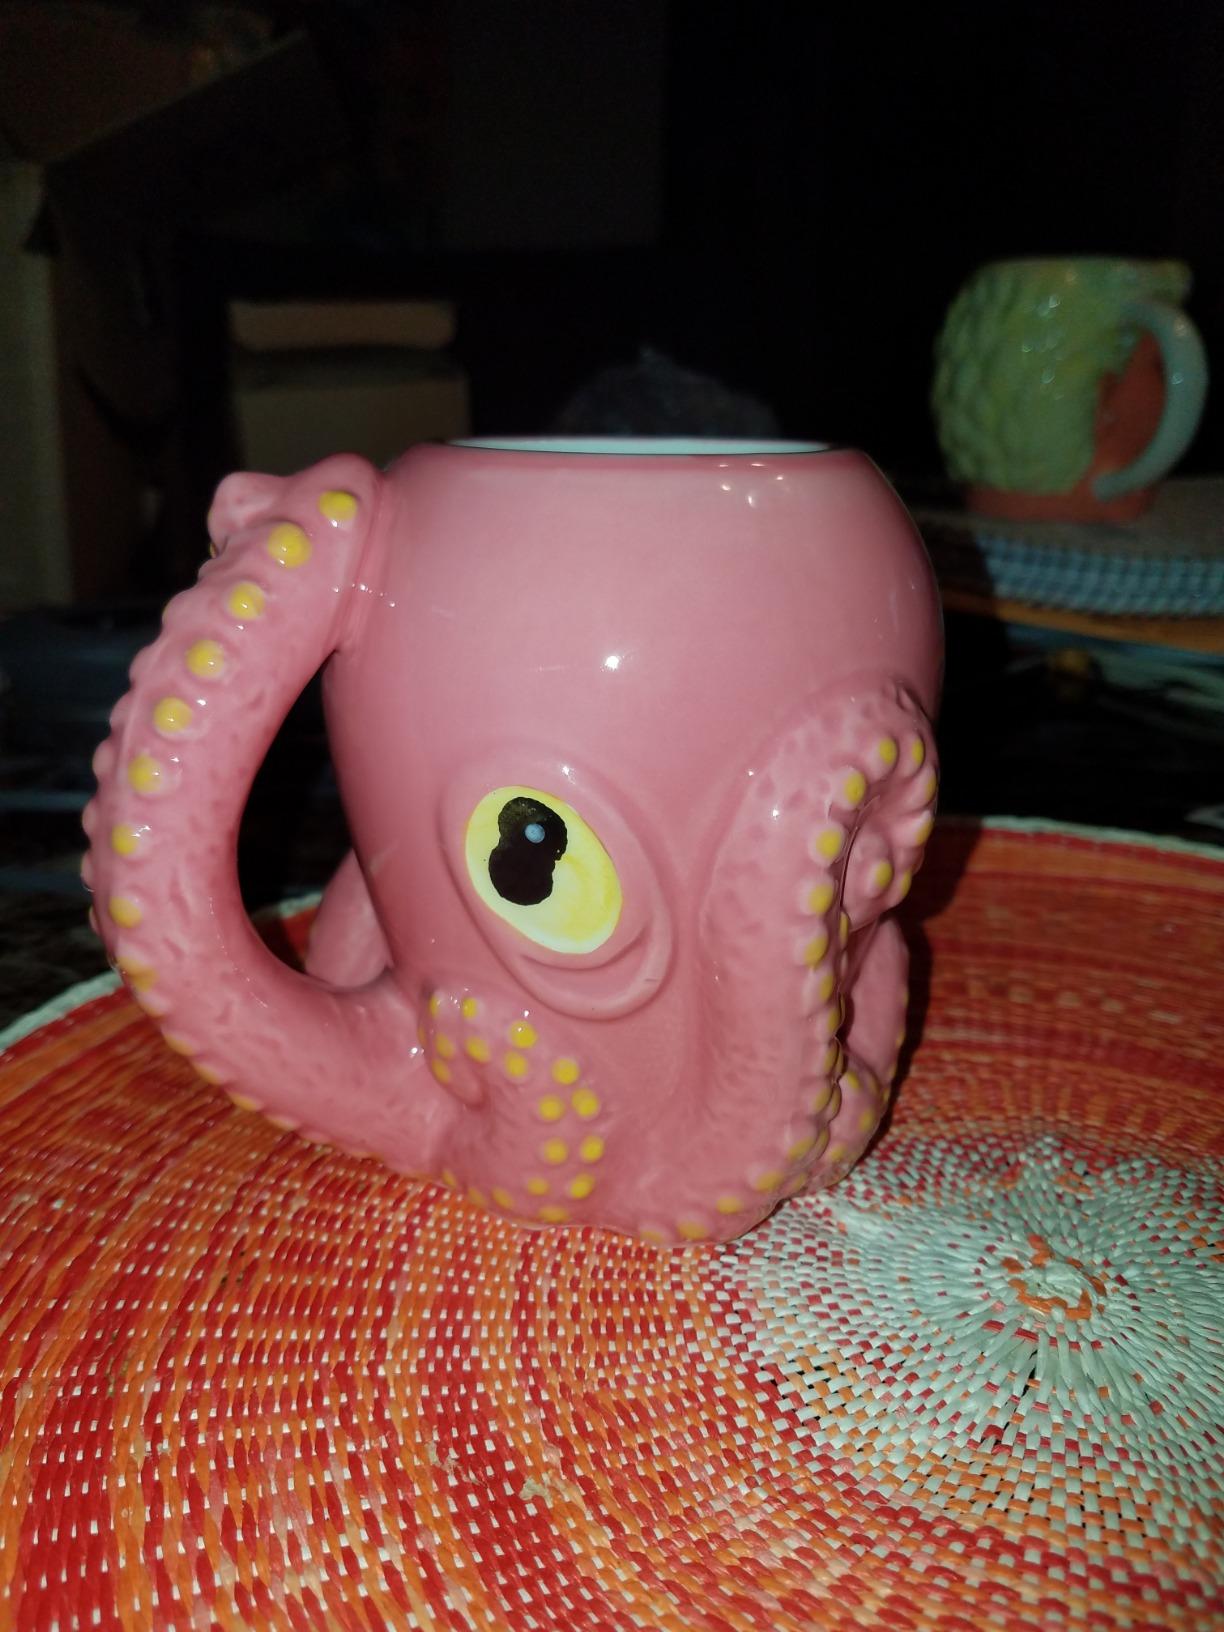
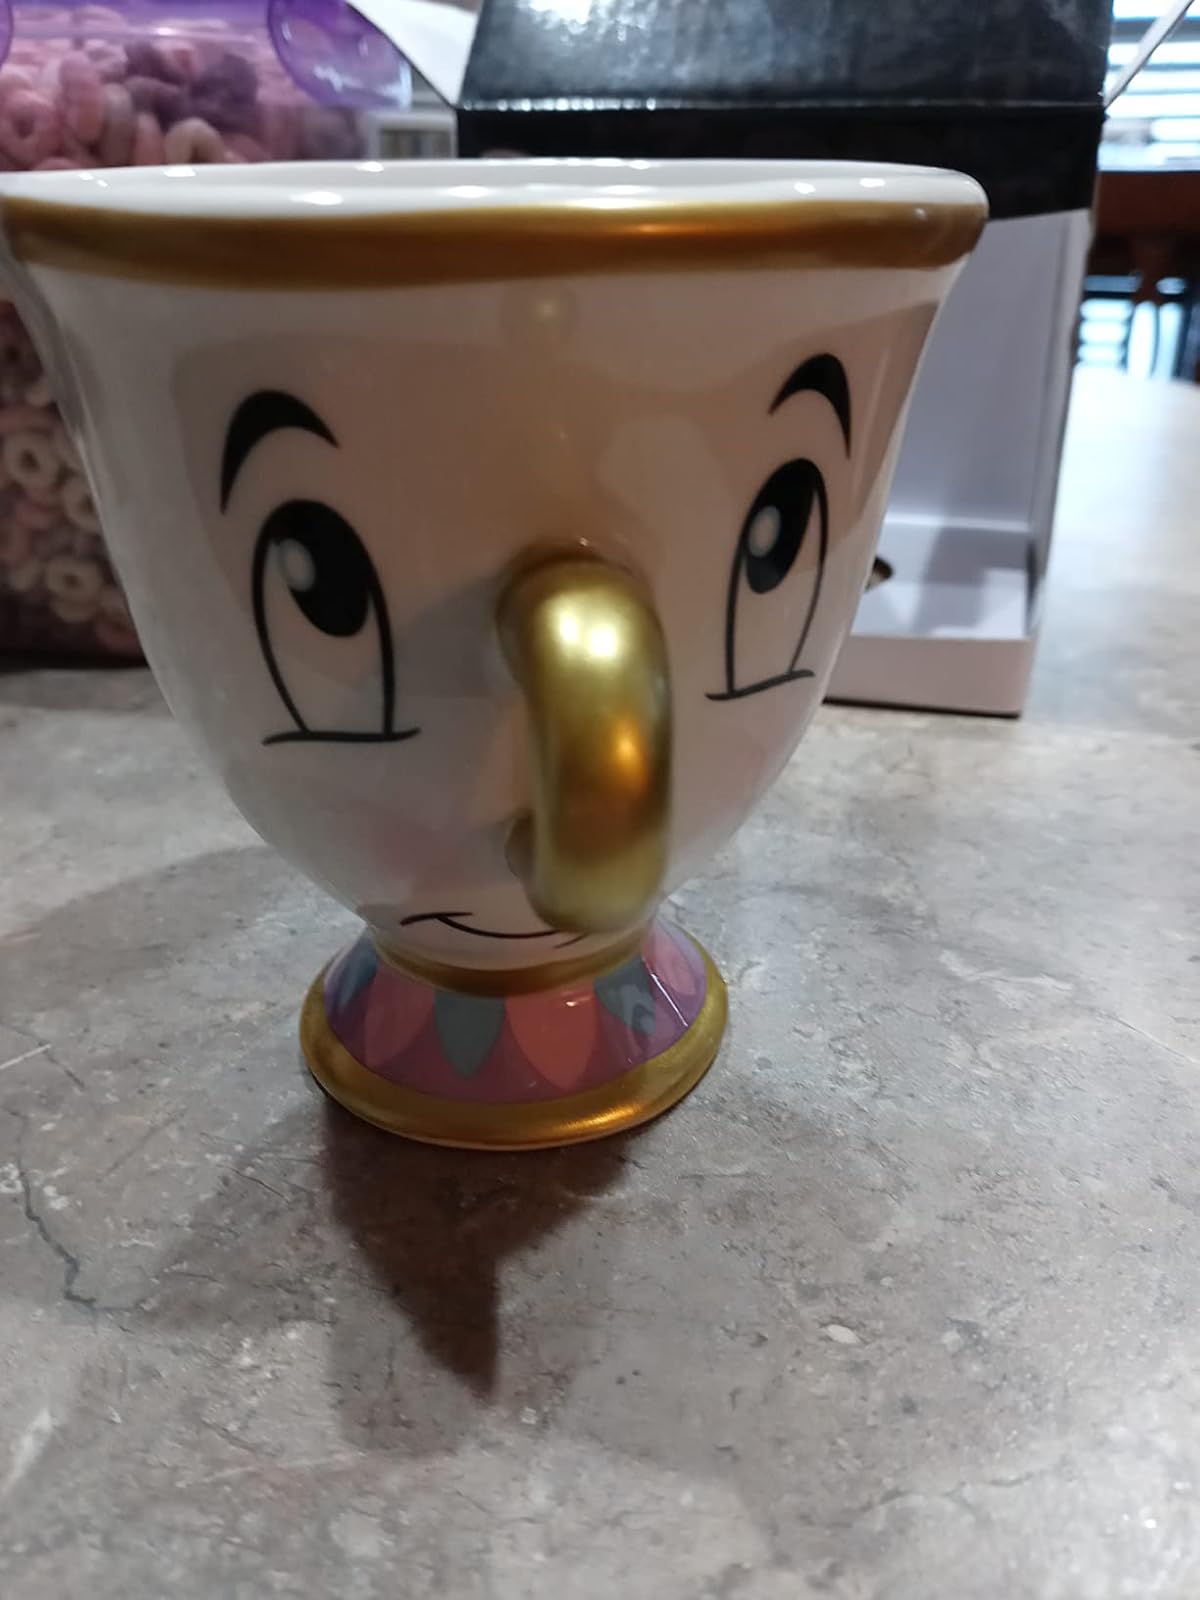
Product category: items_mug
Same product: no